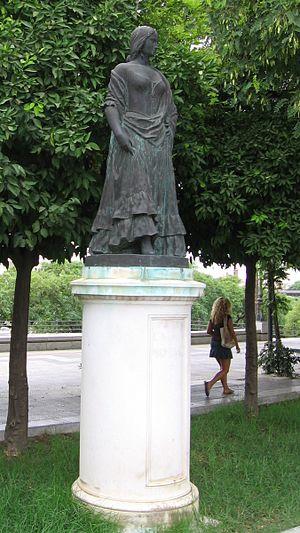
La fabrique royale de tabac de Séville, ou la Fabrique royale de Tabac, est une ancienne manufacture dédiée à la confection du tabac à Séville, en Espagne. Construite au XVIIIᵉ siècle pour faire face à l’accroissement de la demande dans le pays, la fabrique est entrée en service en 1758, et a continué à fonctionner jusqu'en 1950. À cette date, l'université de Séville y a installé sa présidence, ainsi qu'une partie de ses services et facultés.